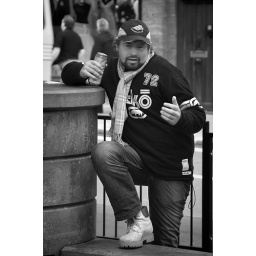
Yet another person stopping me to take their photo in castle square.